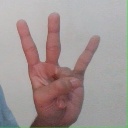
अक्षर: क्ष